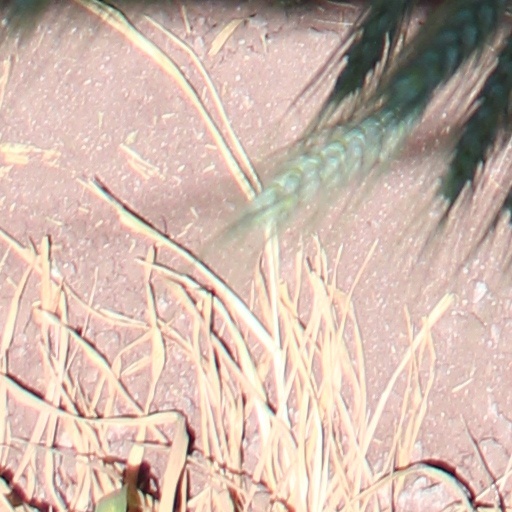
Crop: wheat